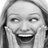
Emotion: surprise